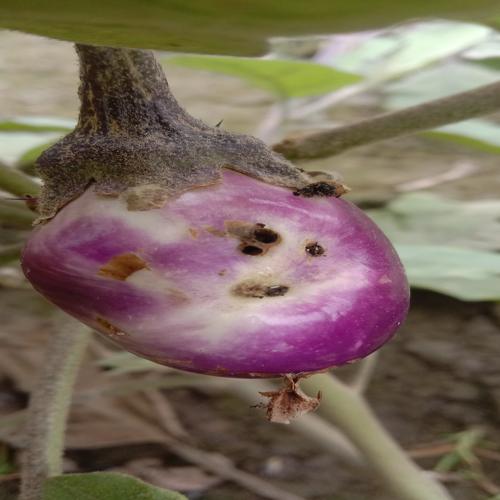
Label: Shoot and Fruit Borer